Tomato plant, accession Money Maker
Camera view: vertical (180 deg); turntable rotation: 240 degrees
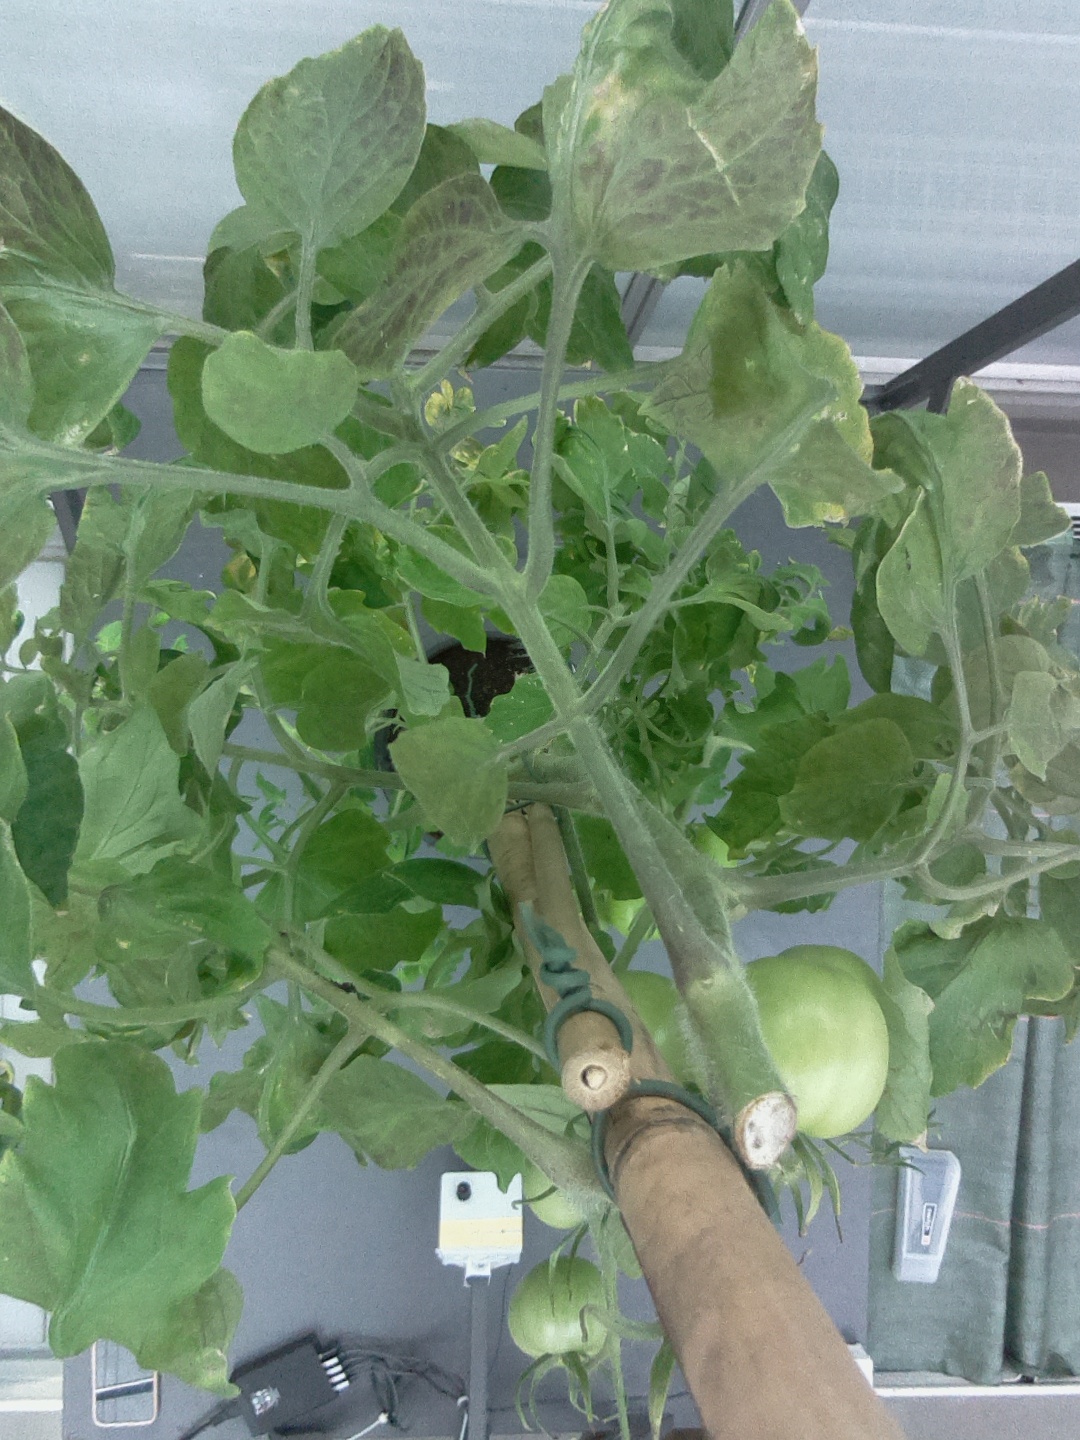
BBCH growth stage 76: 60%-70% of final fruit size